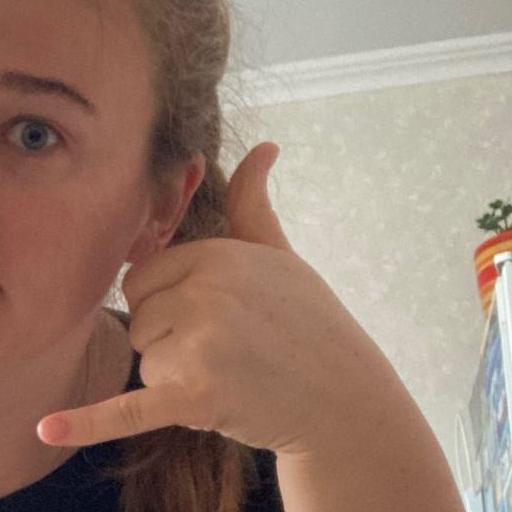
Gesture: call